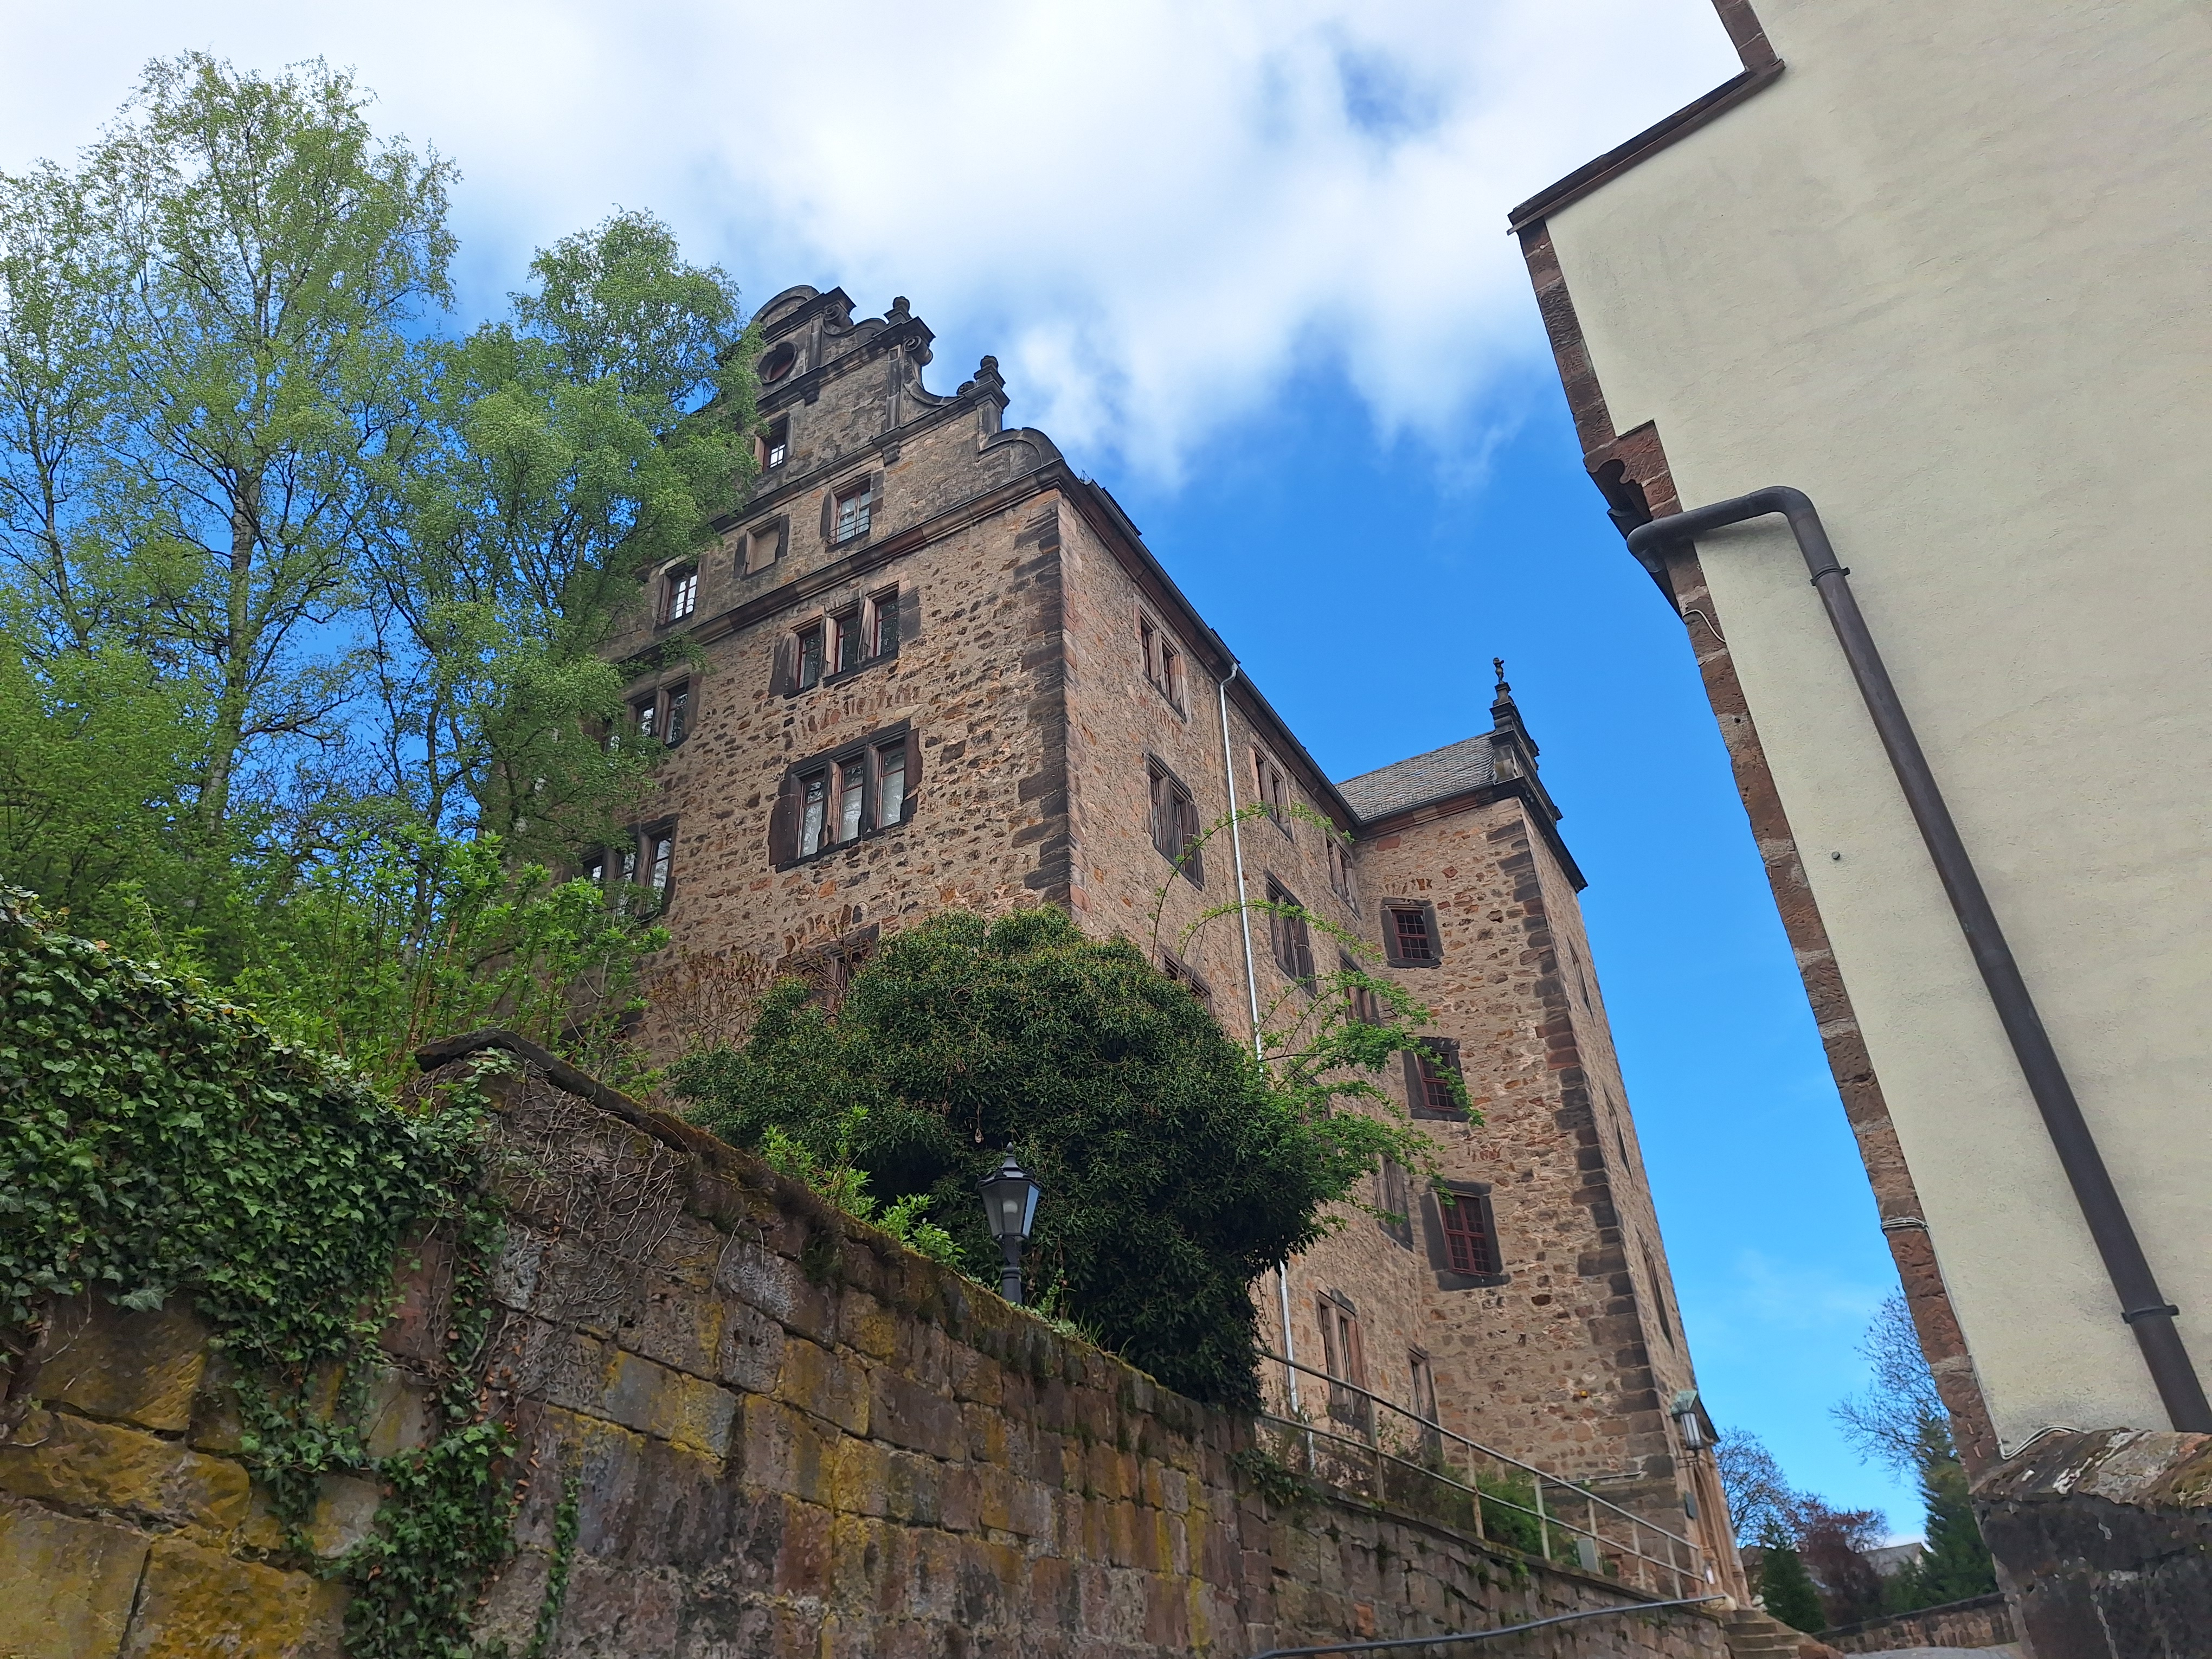
Building: Landgraf-Philipp-Straße 4